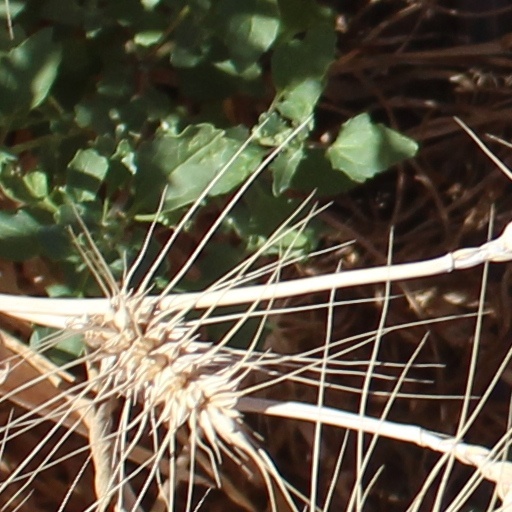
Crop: wheat